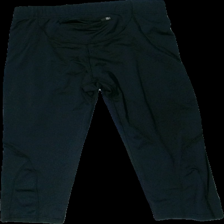
View: back
Type: Tights
Category: Ladies
Brand: Not in the list
Brand text on label: Equips Sport
Colors: Black
Material: 100% polyester
Cut: Regular, Tight
Size: M
Season: All
Price range: <50
Recommended usage: Recycle